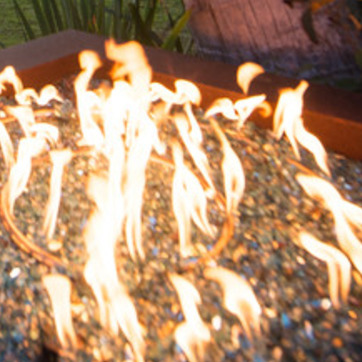
Material: other